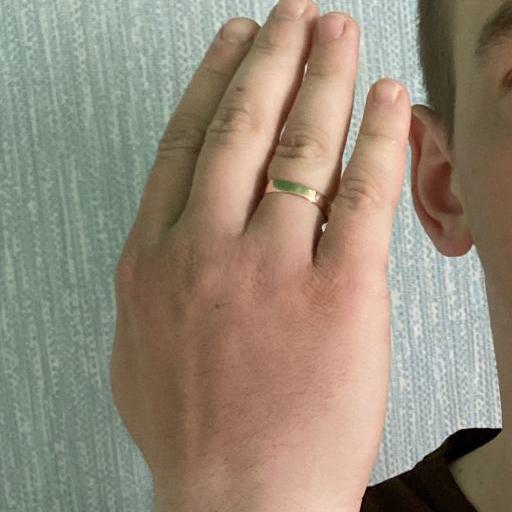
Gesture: stop_inverted